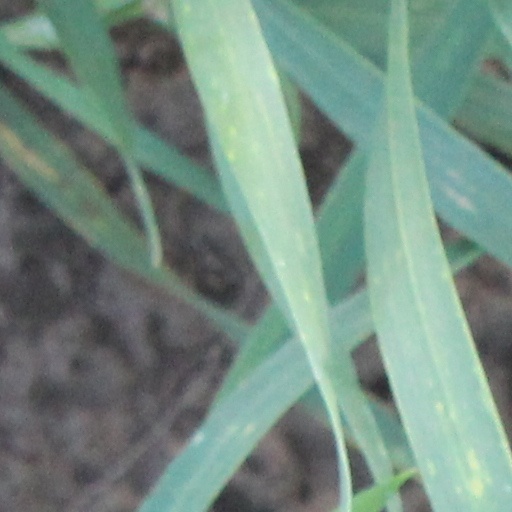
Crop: wheat